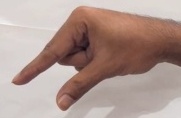
ASL sign: Q